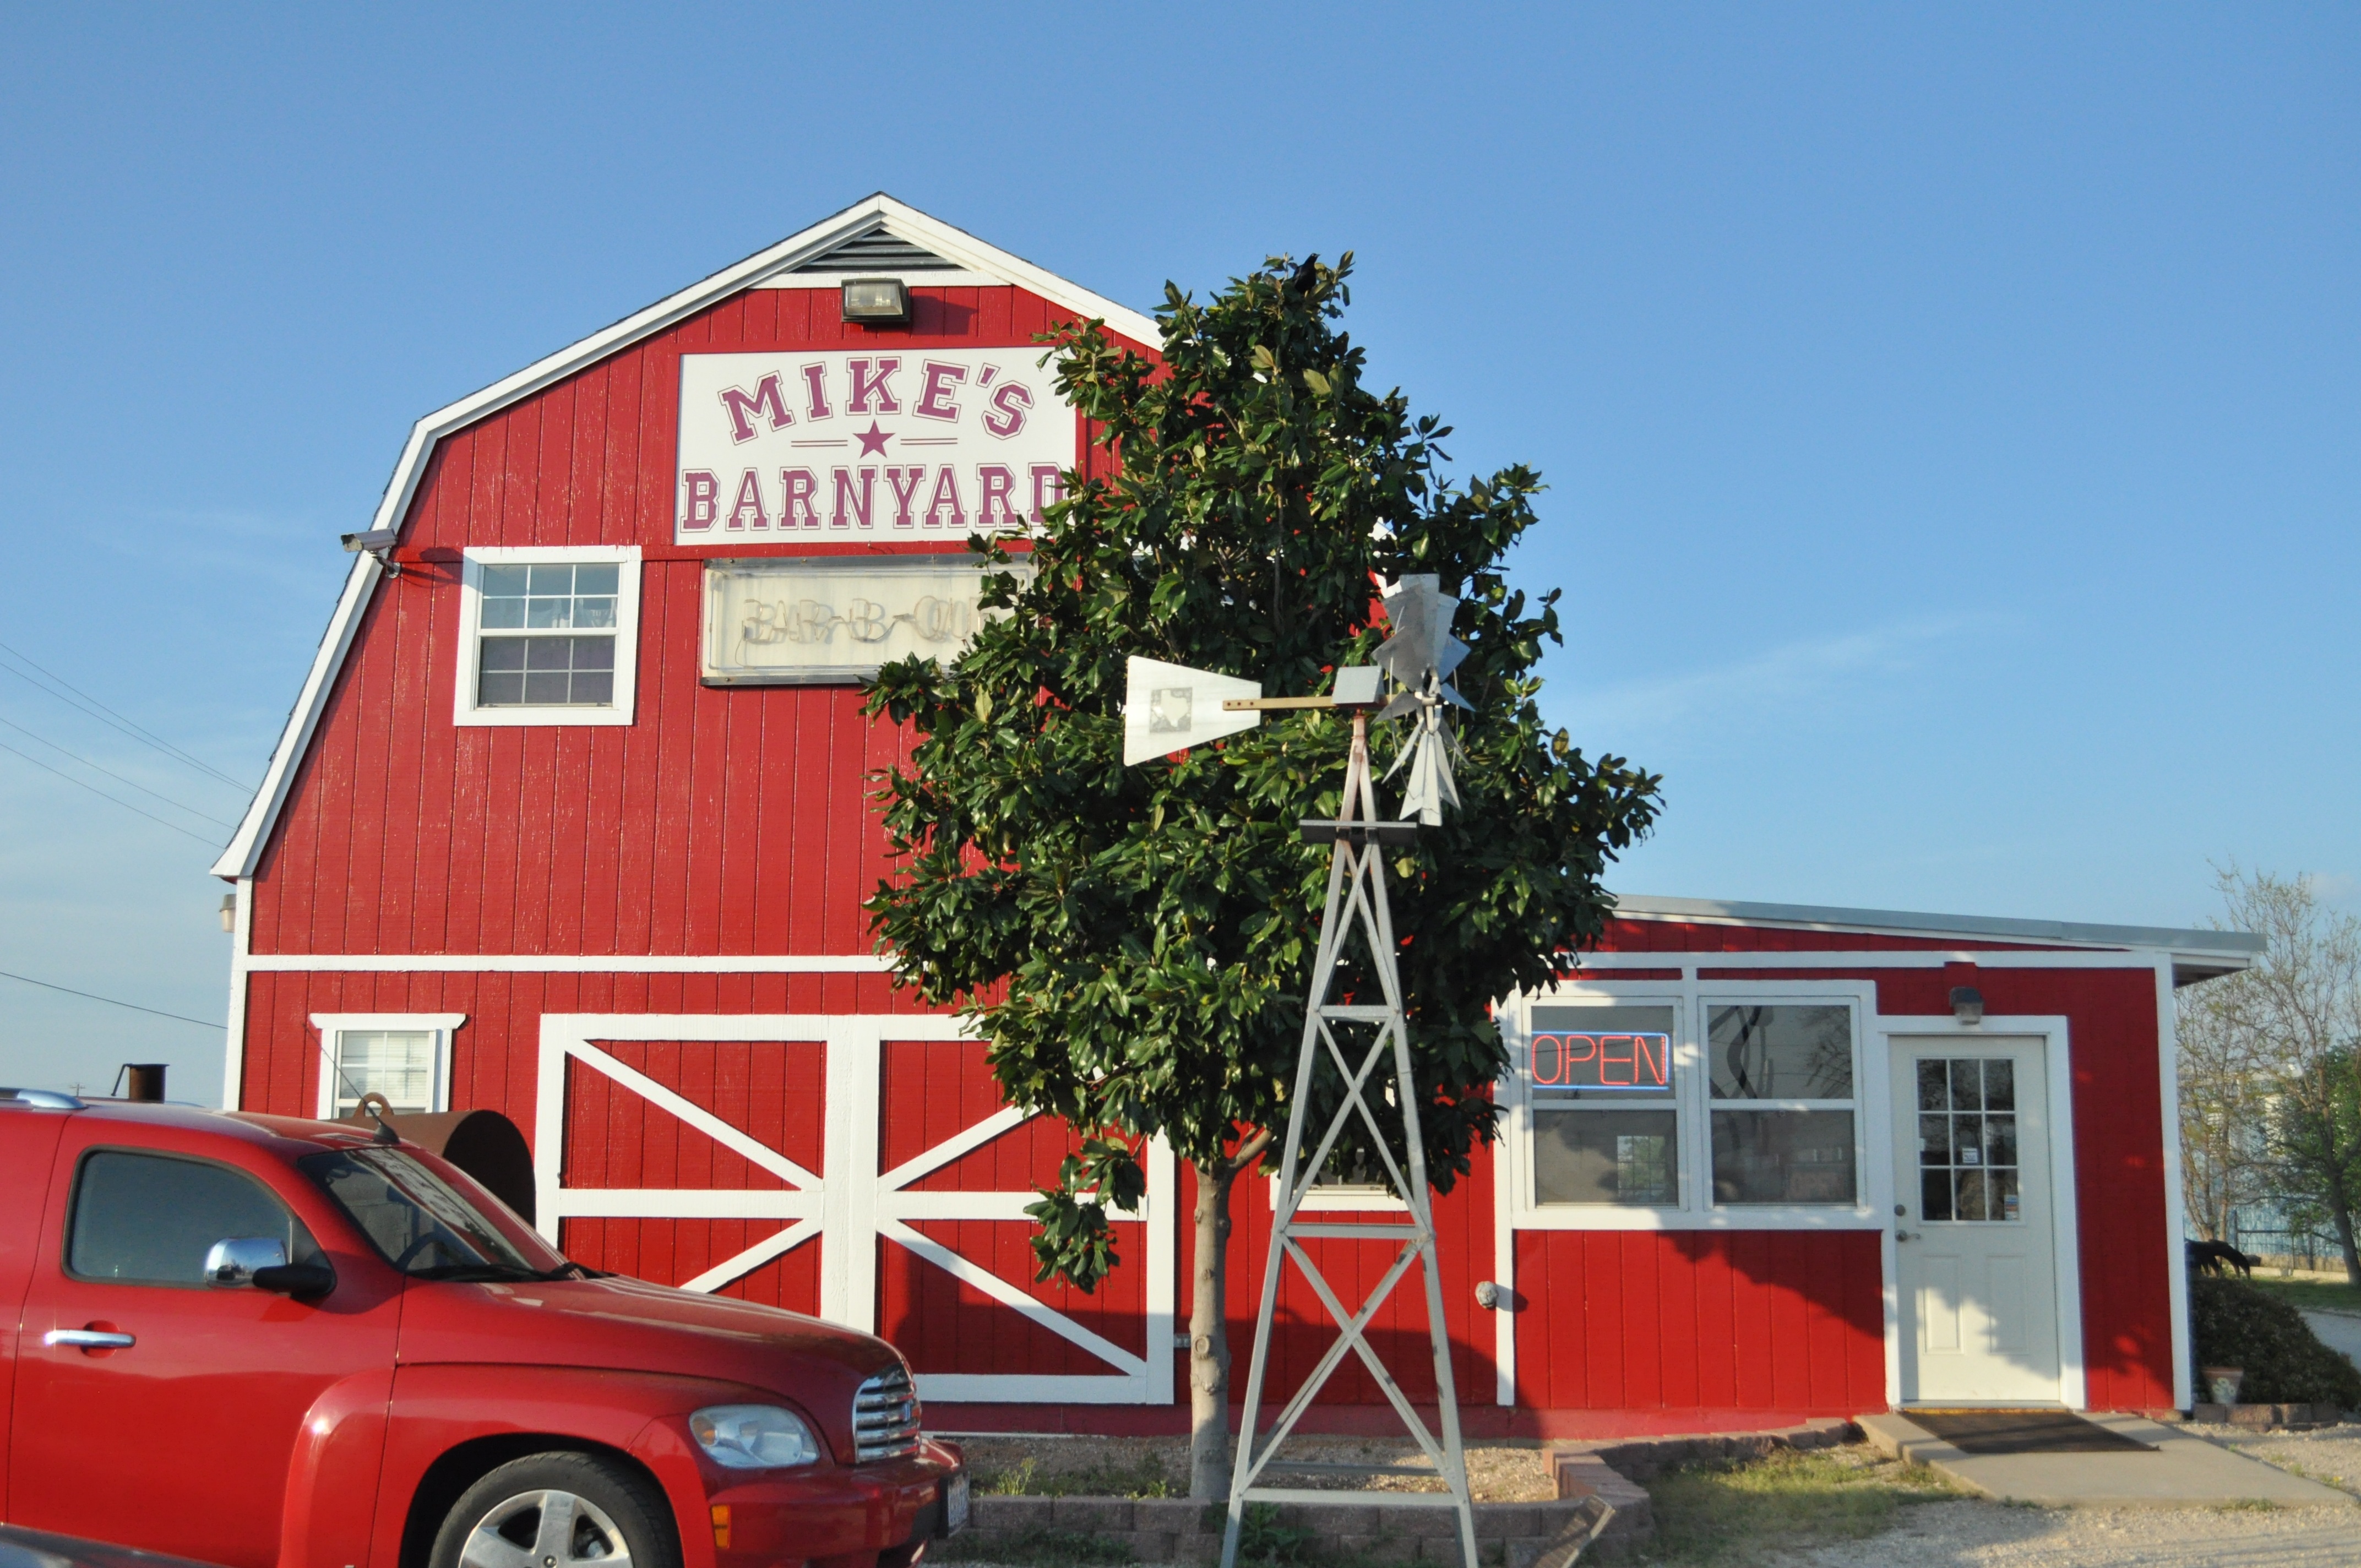
outdoor, open, road, restaurant, barn, spring, red, vehicle, emergency service, fire department, state, texas, burgers, barnyard, mikes